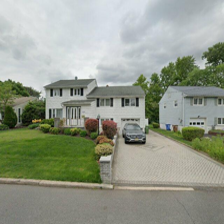
Label: streetView